James W. Coleman House

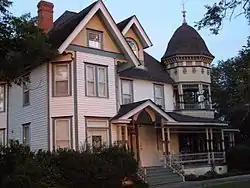

The James W. Coleman House was built in Moultrie in Colquitt County, Georgia, in 1903 and listed on the National Register of Historic Places in 1983.